Trader Sam's Enchanted Tiki Bar

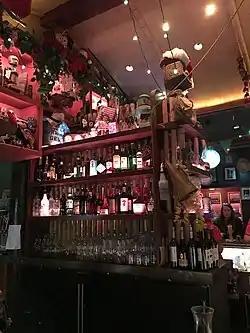
Inside of Trader Sam's Enchanted Tiki Bar

Trader Sam's Enchanted Tiki Bar is a tiki bar located at the Disneyland Hotel in the Disneyland Resort of Anaheim, California, that opened in May 2011. Named one of the top five tiki bars in Los Angeles by LA Weekly, Trader Sam's is one of many tiki bars gaining popularity throughout the United States, and even the world, in what some call tiki's "third wave". It is not to be confused with the San Francisco, California tiki bar Trad'r Sam founded in 1937.